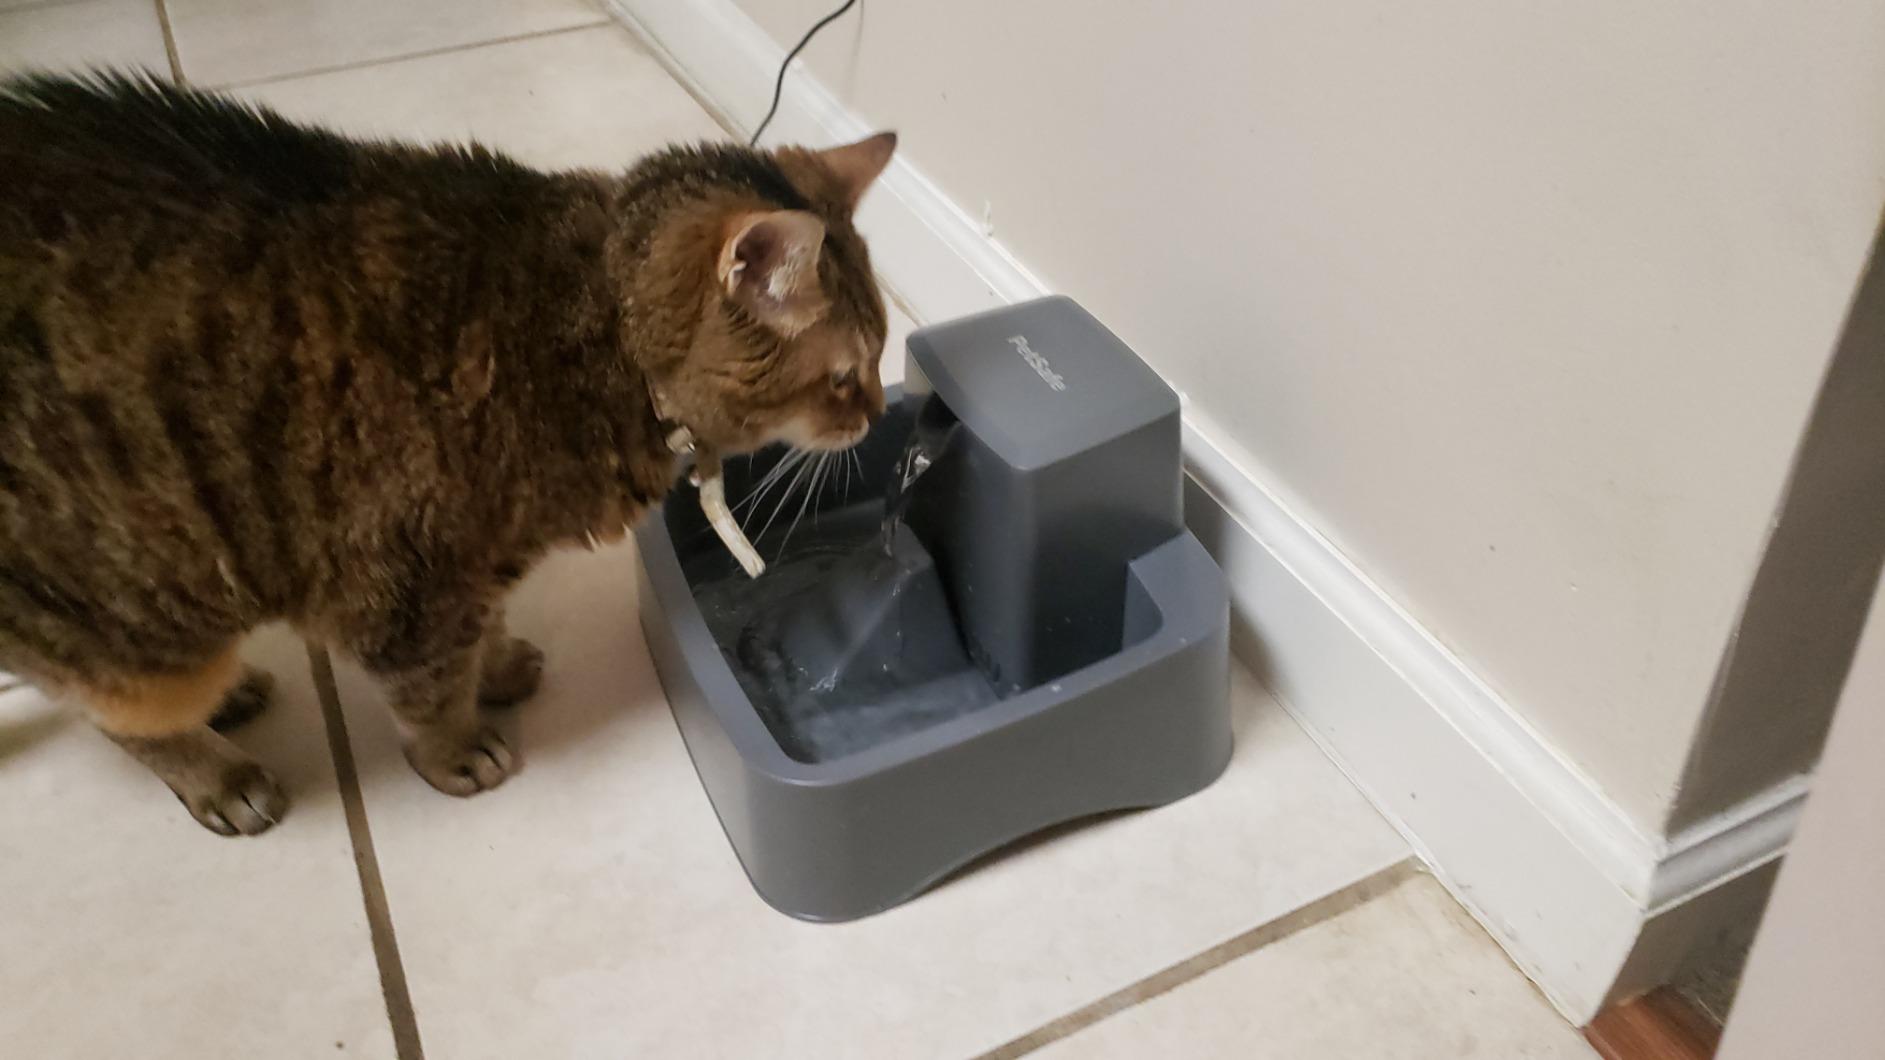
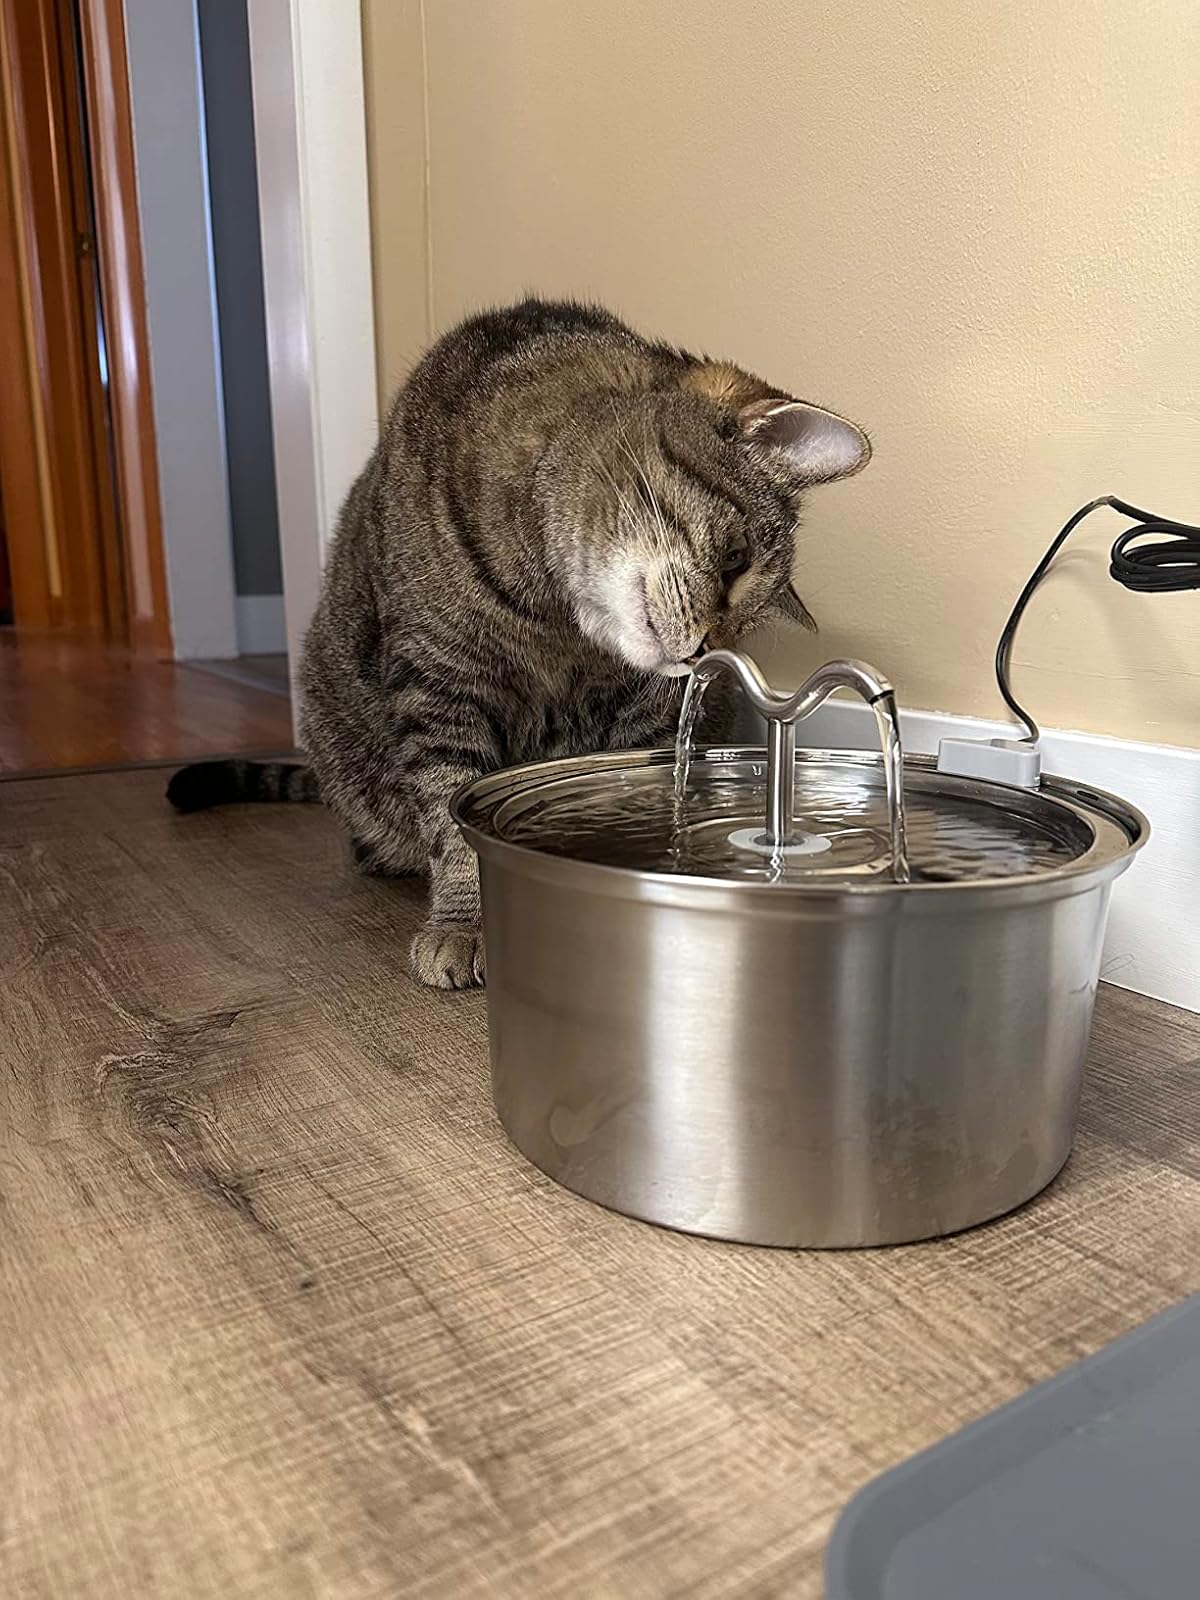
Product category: items_bowl
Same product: no